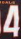
Number: 4